Schuylkill Navy

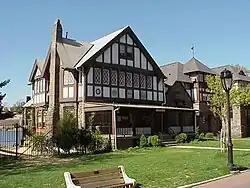

Founded in 1861 and located at No. 4 Boathouse Row, the Pennsylvania Barge Club is also known as the Hollenback House, after William M. Hollenback Jr., who from 1979 to 1985 served as the president of the governing body of rowing, USRowing. It is alleged that painter Thomas Eakins was a member of the Pennsylvania Barge Club as he frequently painted rowers, and one of his close friends, Max Schmitt, is known to have rowed for the club and won the single sculls national championship 6 times. Pennsylvania Barge Club represented the United States at the Summer Olympic Games in 1920 (coxed four), 1924 (coxed four), 1928 (coxed four and four without coxswain) and 1932 (pair with coxswain). In 1955, due to World War II the boathouse suffered a severe decrease in membership and turned its facility over to the National Association of Amateur Oarsmen, which would later become USRowing, to serve as their headquarters. In 2009 Pennsylvania Barge Club was reinstated as a member of the Schuylkill Navy; the club's current president is Michael Ragan, and it is affiliated with La Salle College High School.